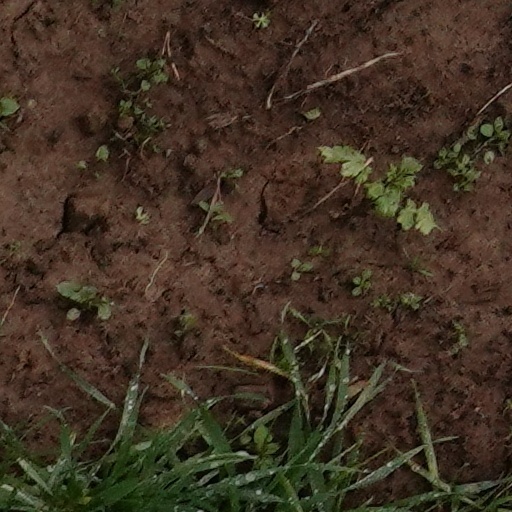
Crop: wheat